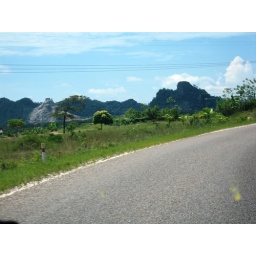
Belize - supposedly you can see a man's face in the light mountain on the left